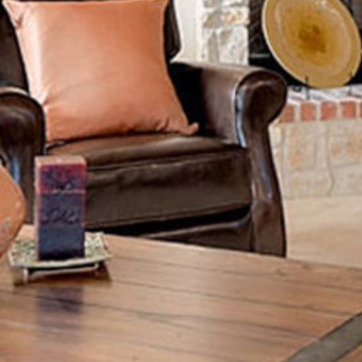
Material: leather